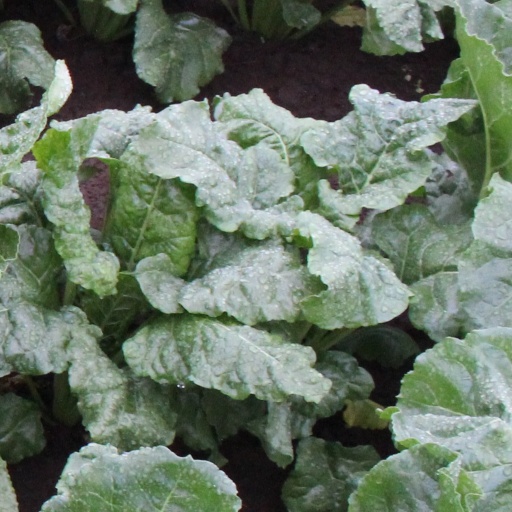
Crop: sugar beet